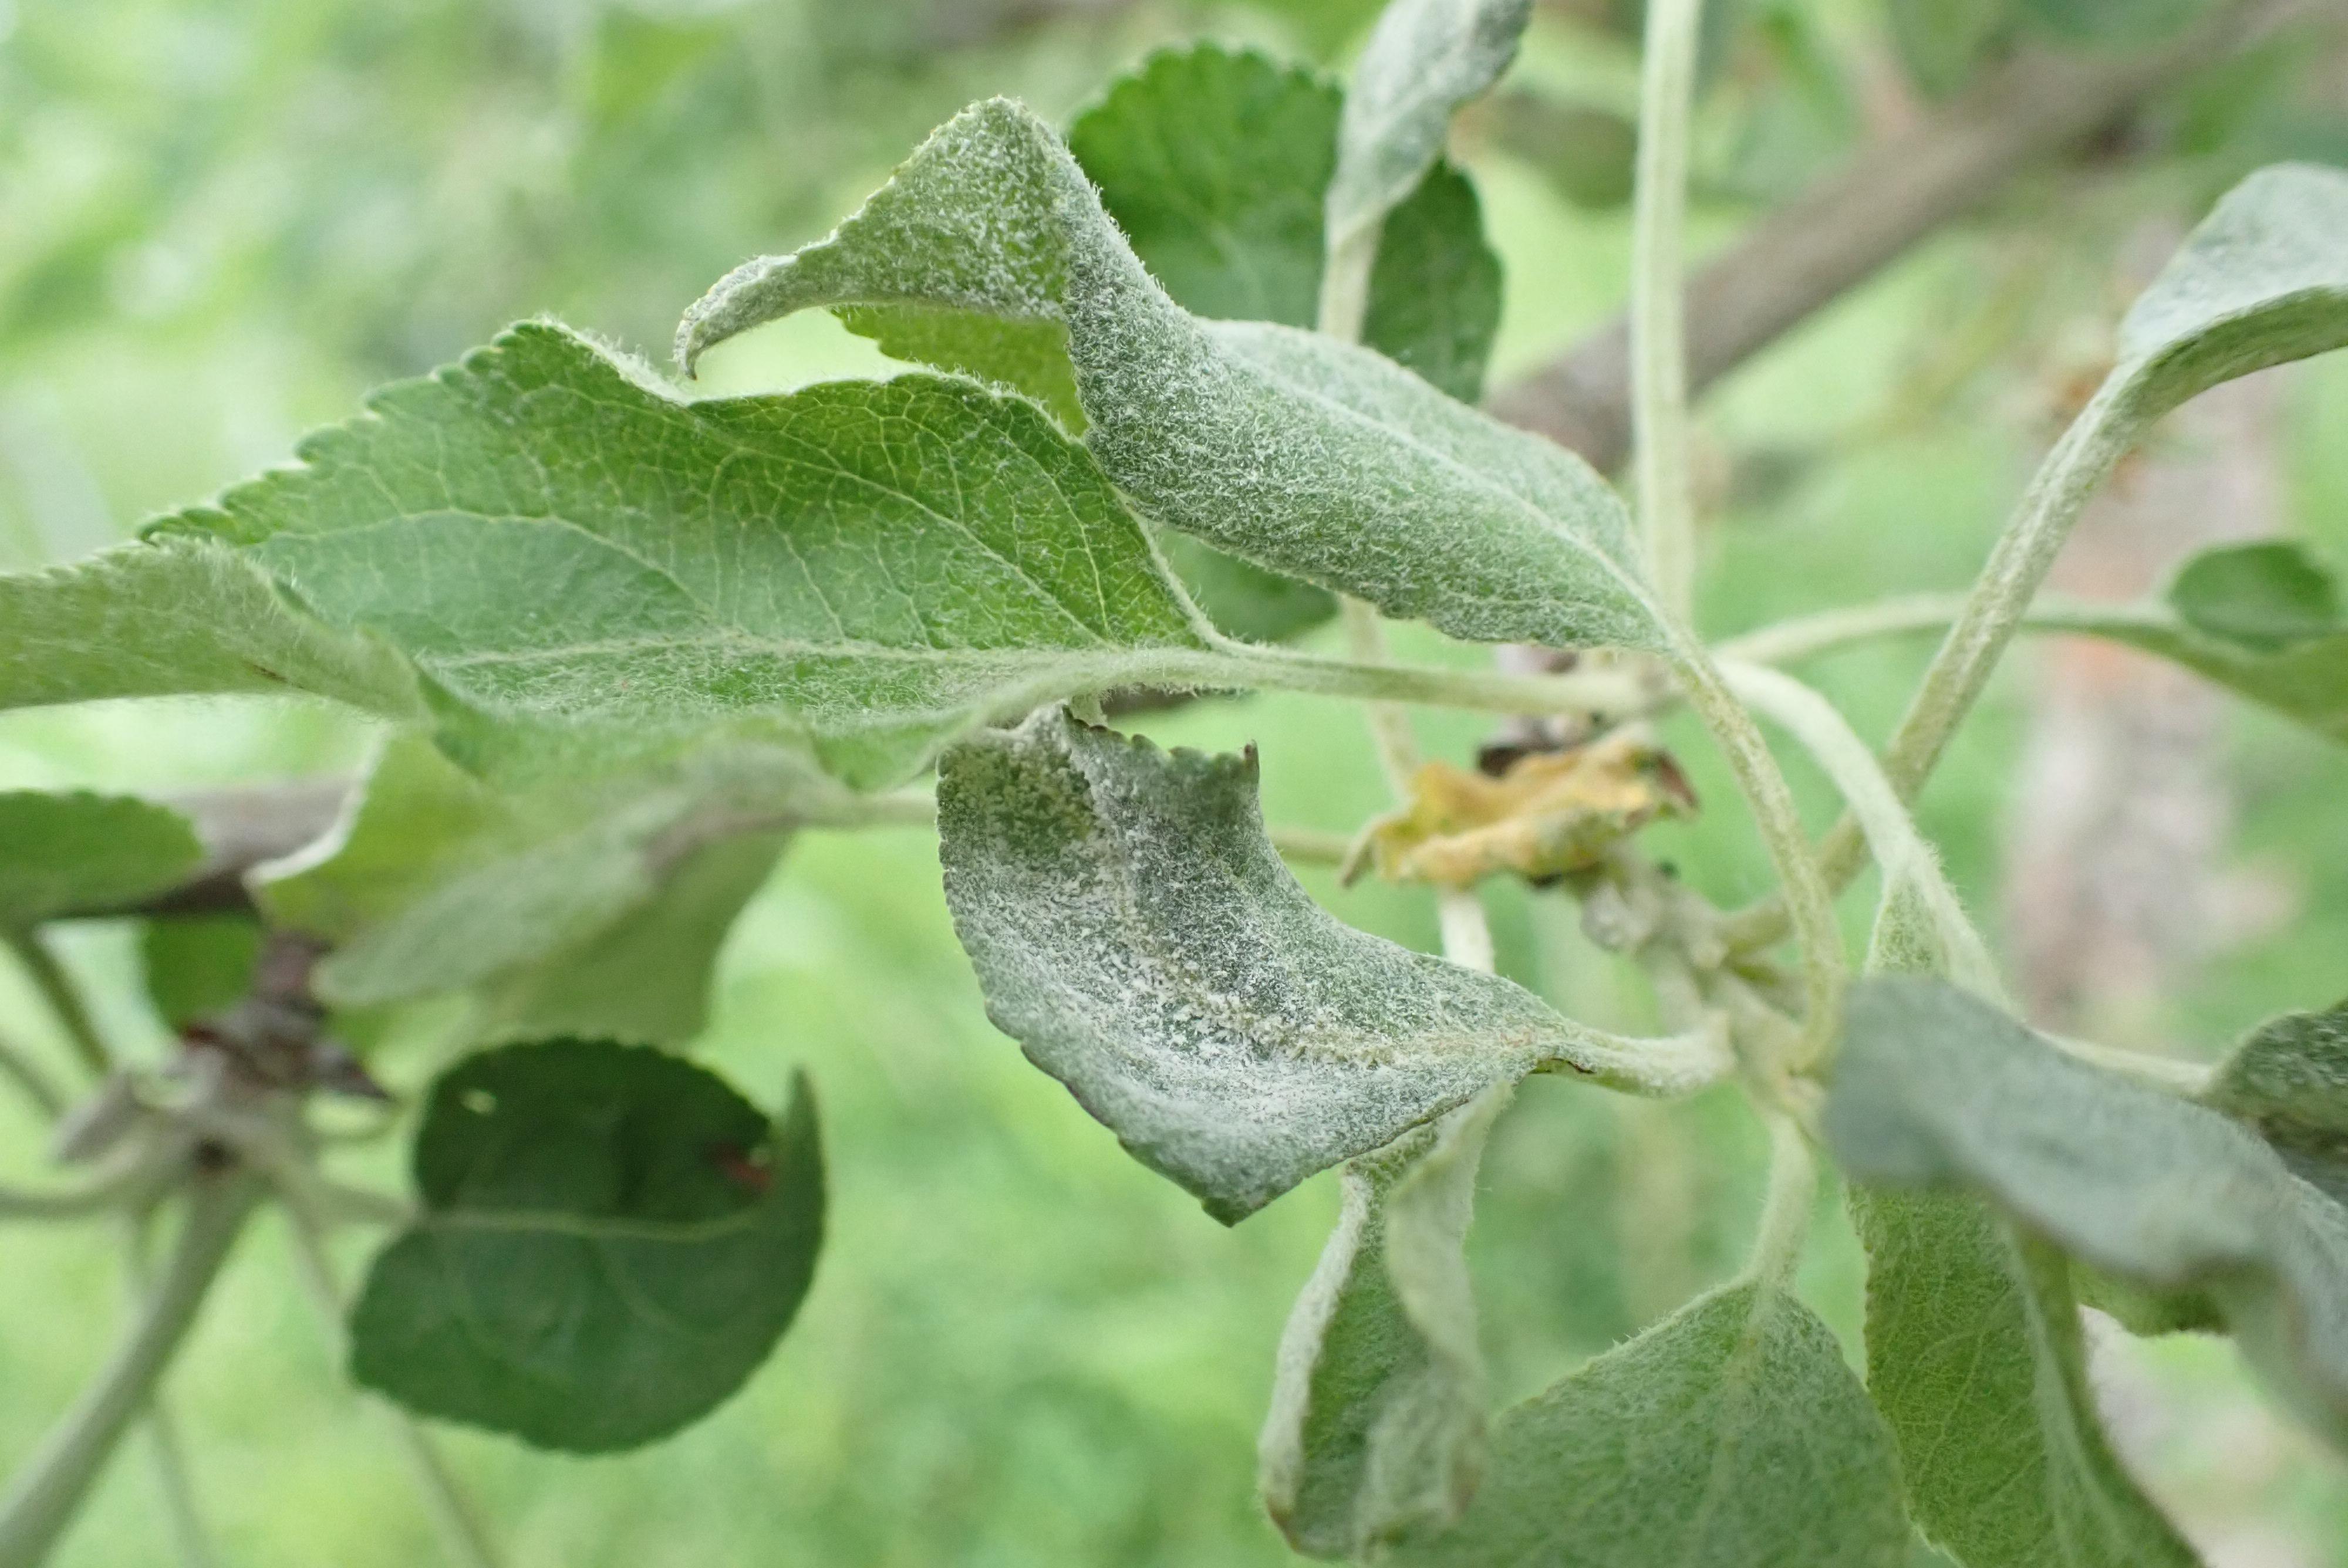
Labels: powdery_mildew